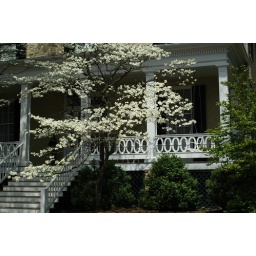
Dogwood tree in front of porch at a house in Leesburg VA